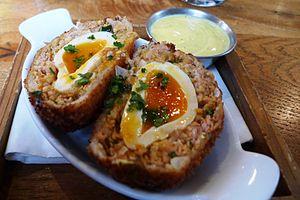
Le scotch egg est un plat britannique, composé d'un œuf dur au cœur d'une boule de garniture de chair à saucisse, panée et frite. On le mange, chaud ou froid, notamment au cours d'un pique-nique.